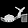
Label: Sandal